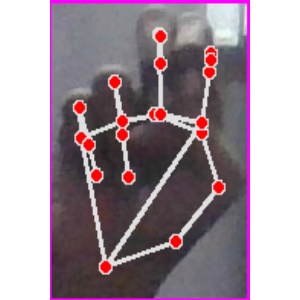
अक्षर: ह